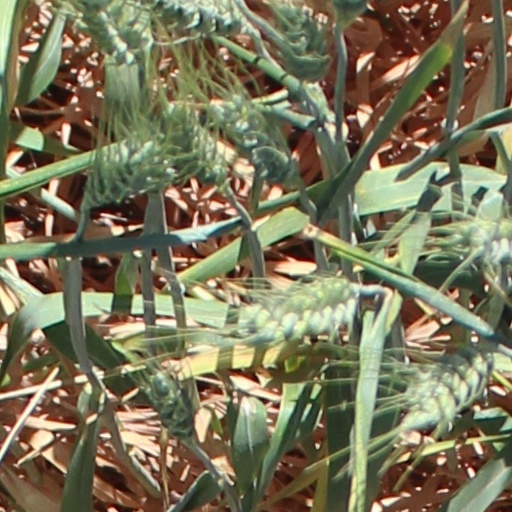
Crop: wheat